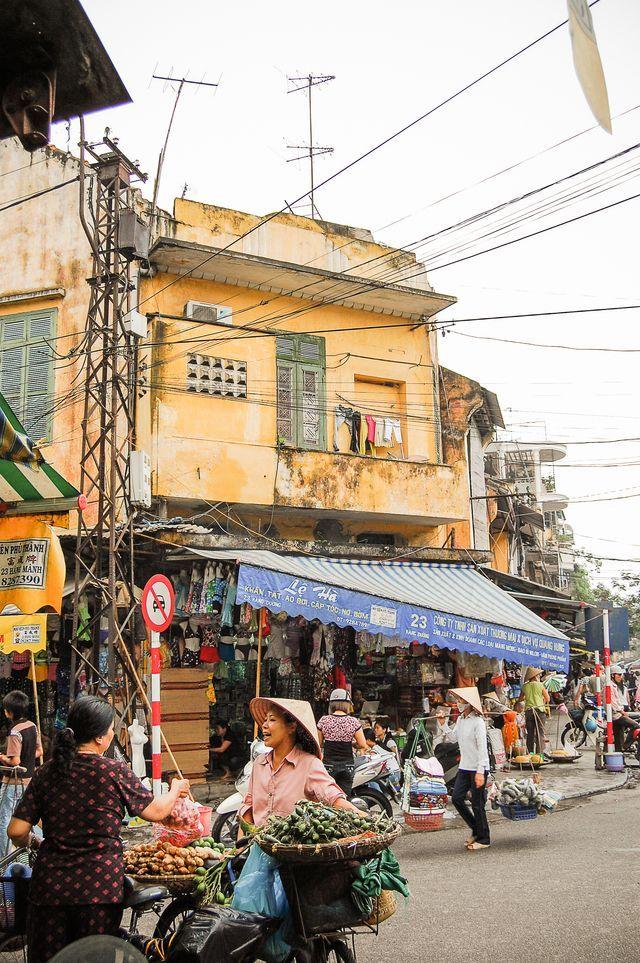
có một người phụ nữ mặc áo trắng đang gánh một gánh hàng rong